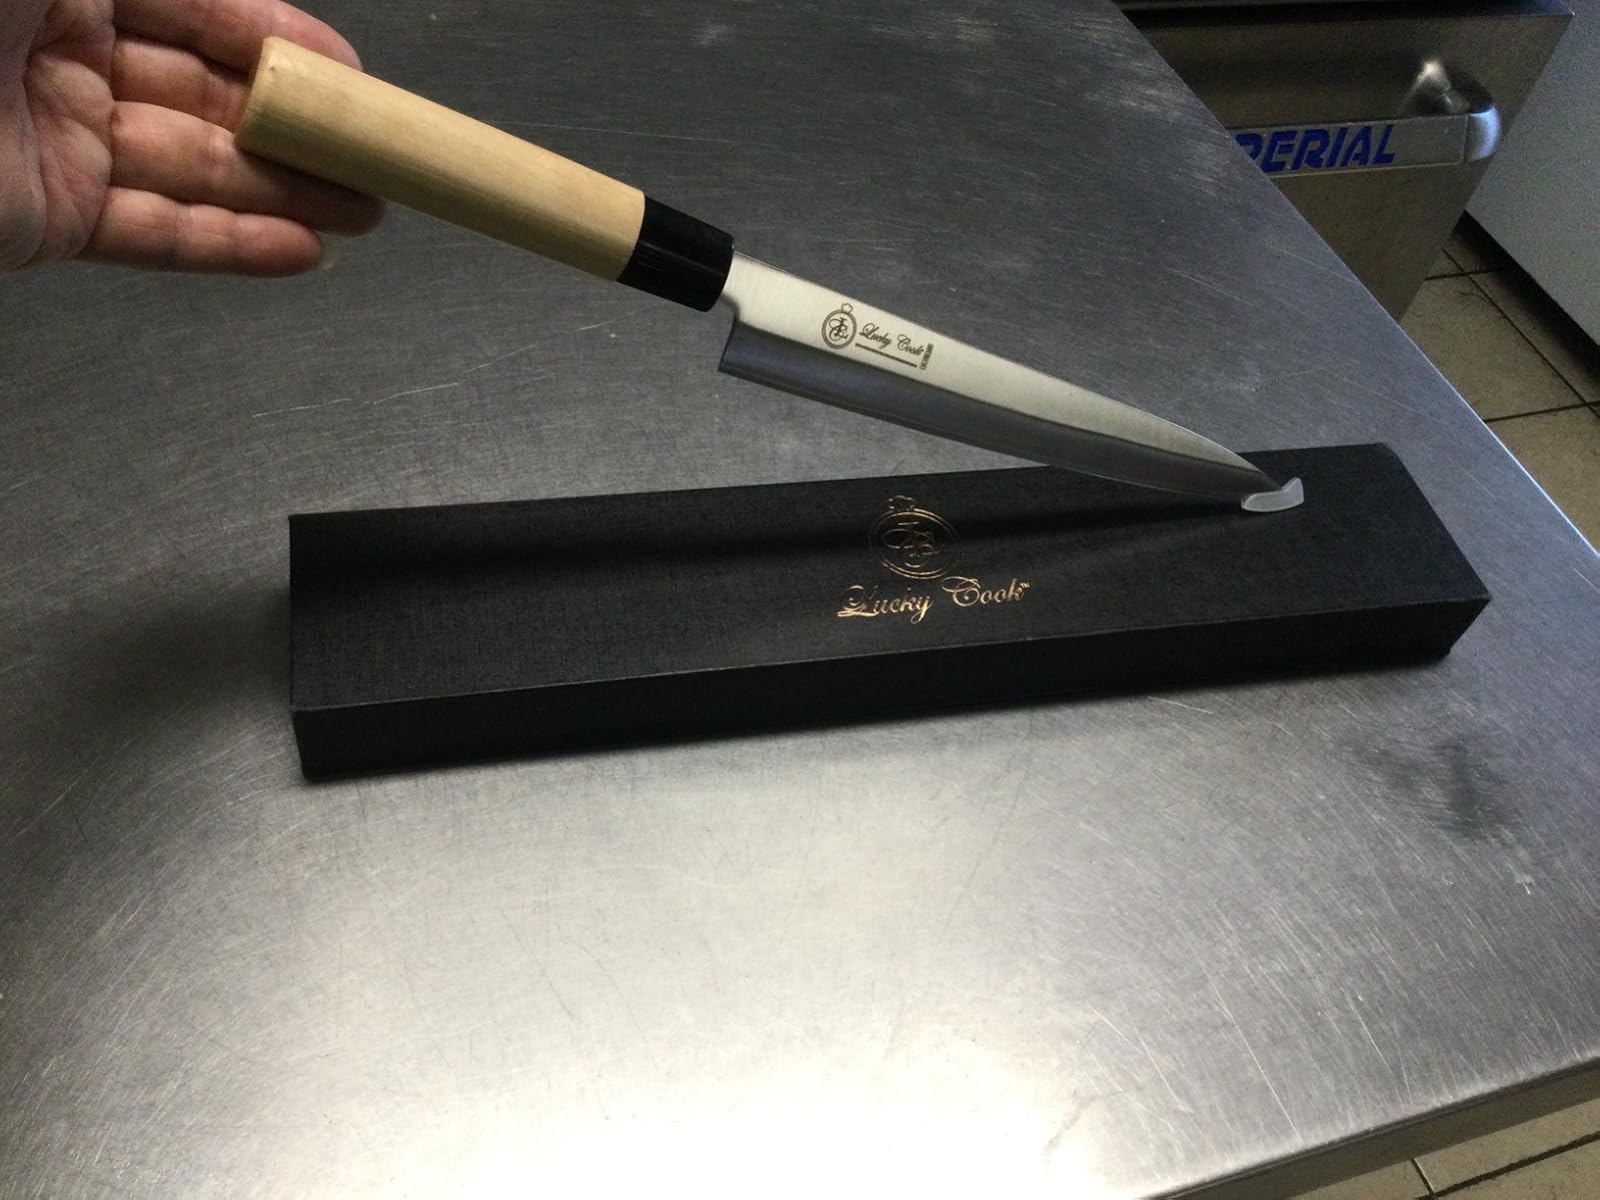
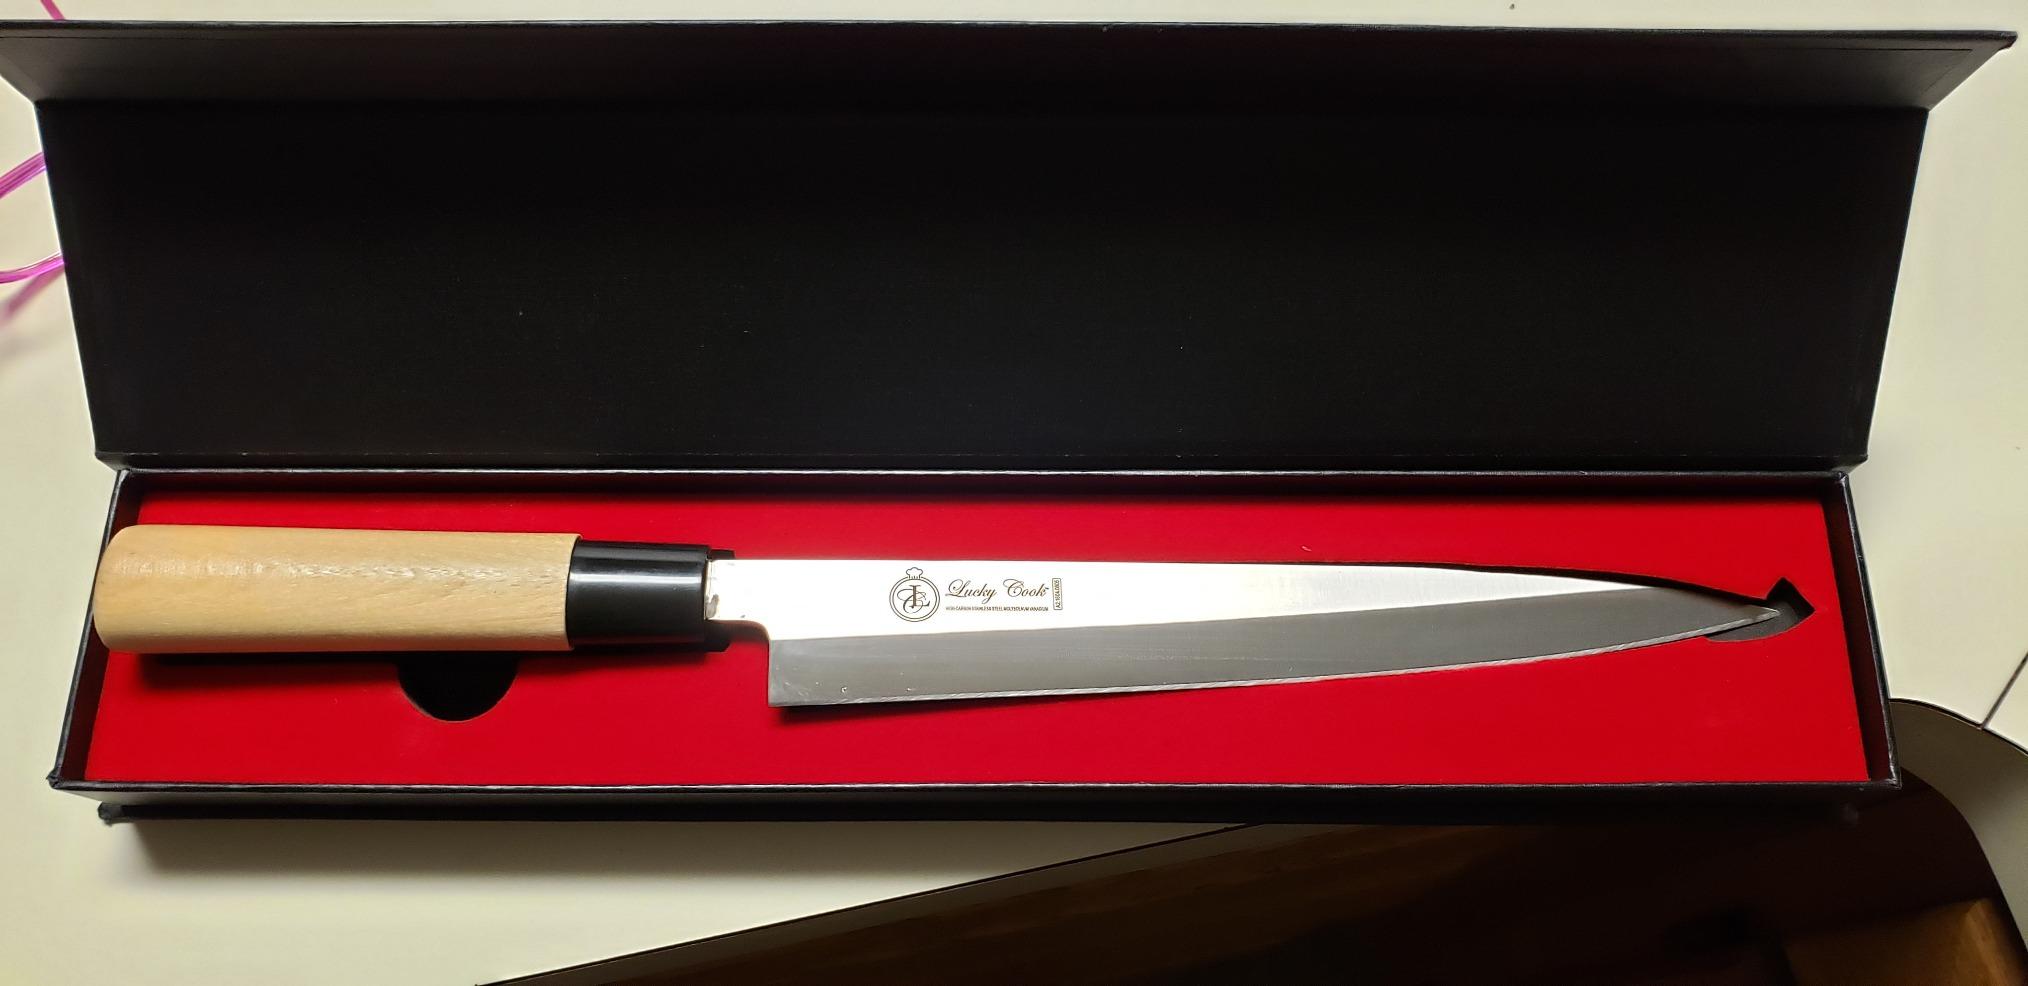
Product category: items_knife
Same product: yes